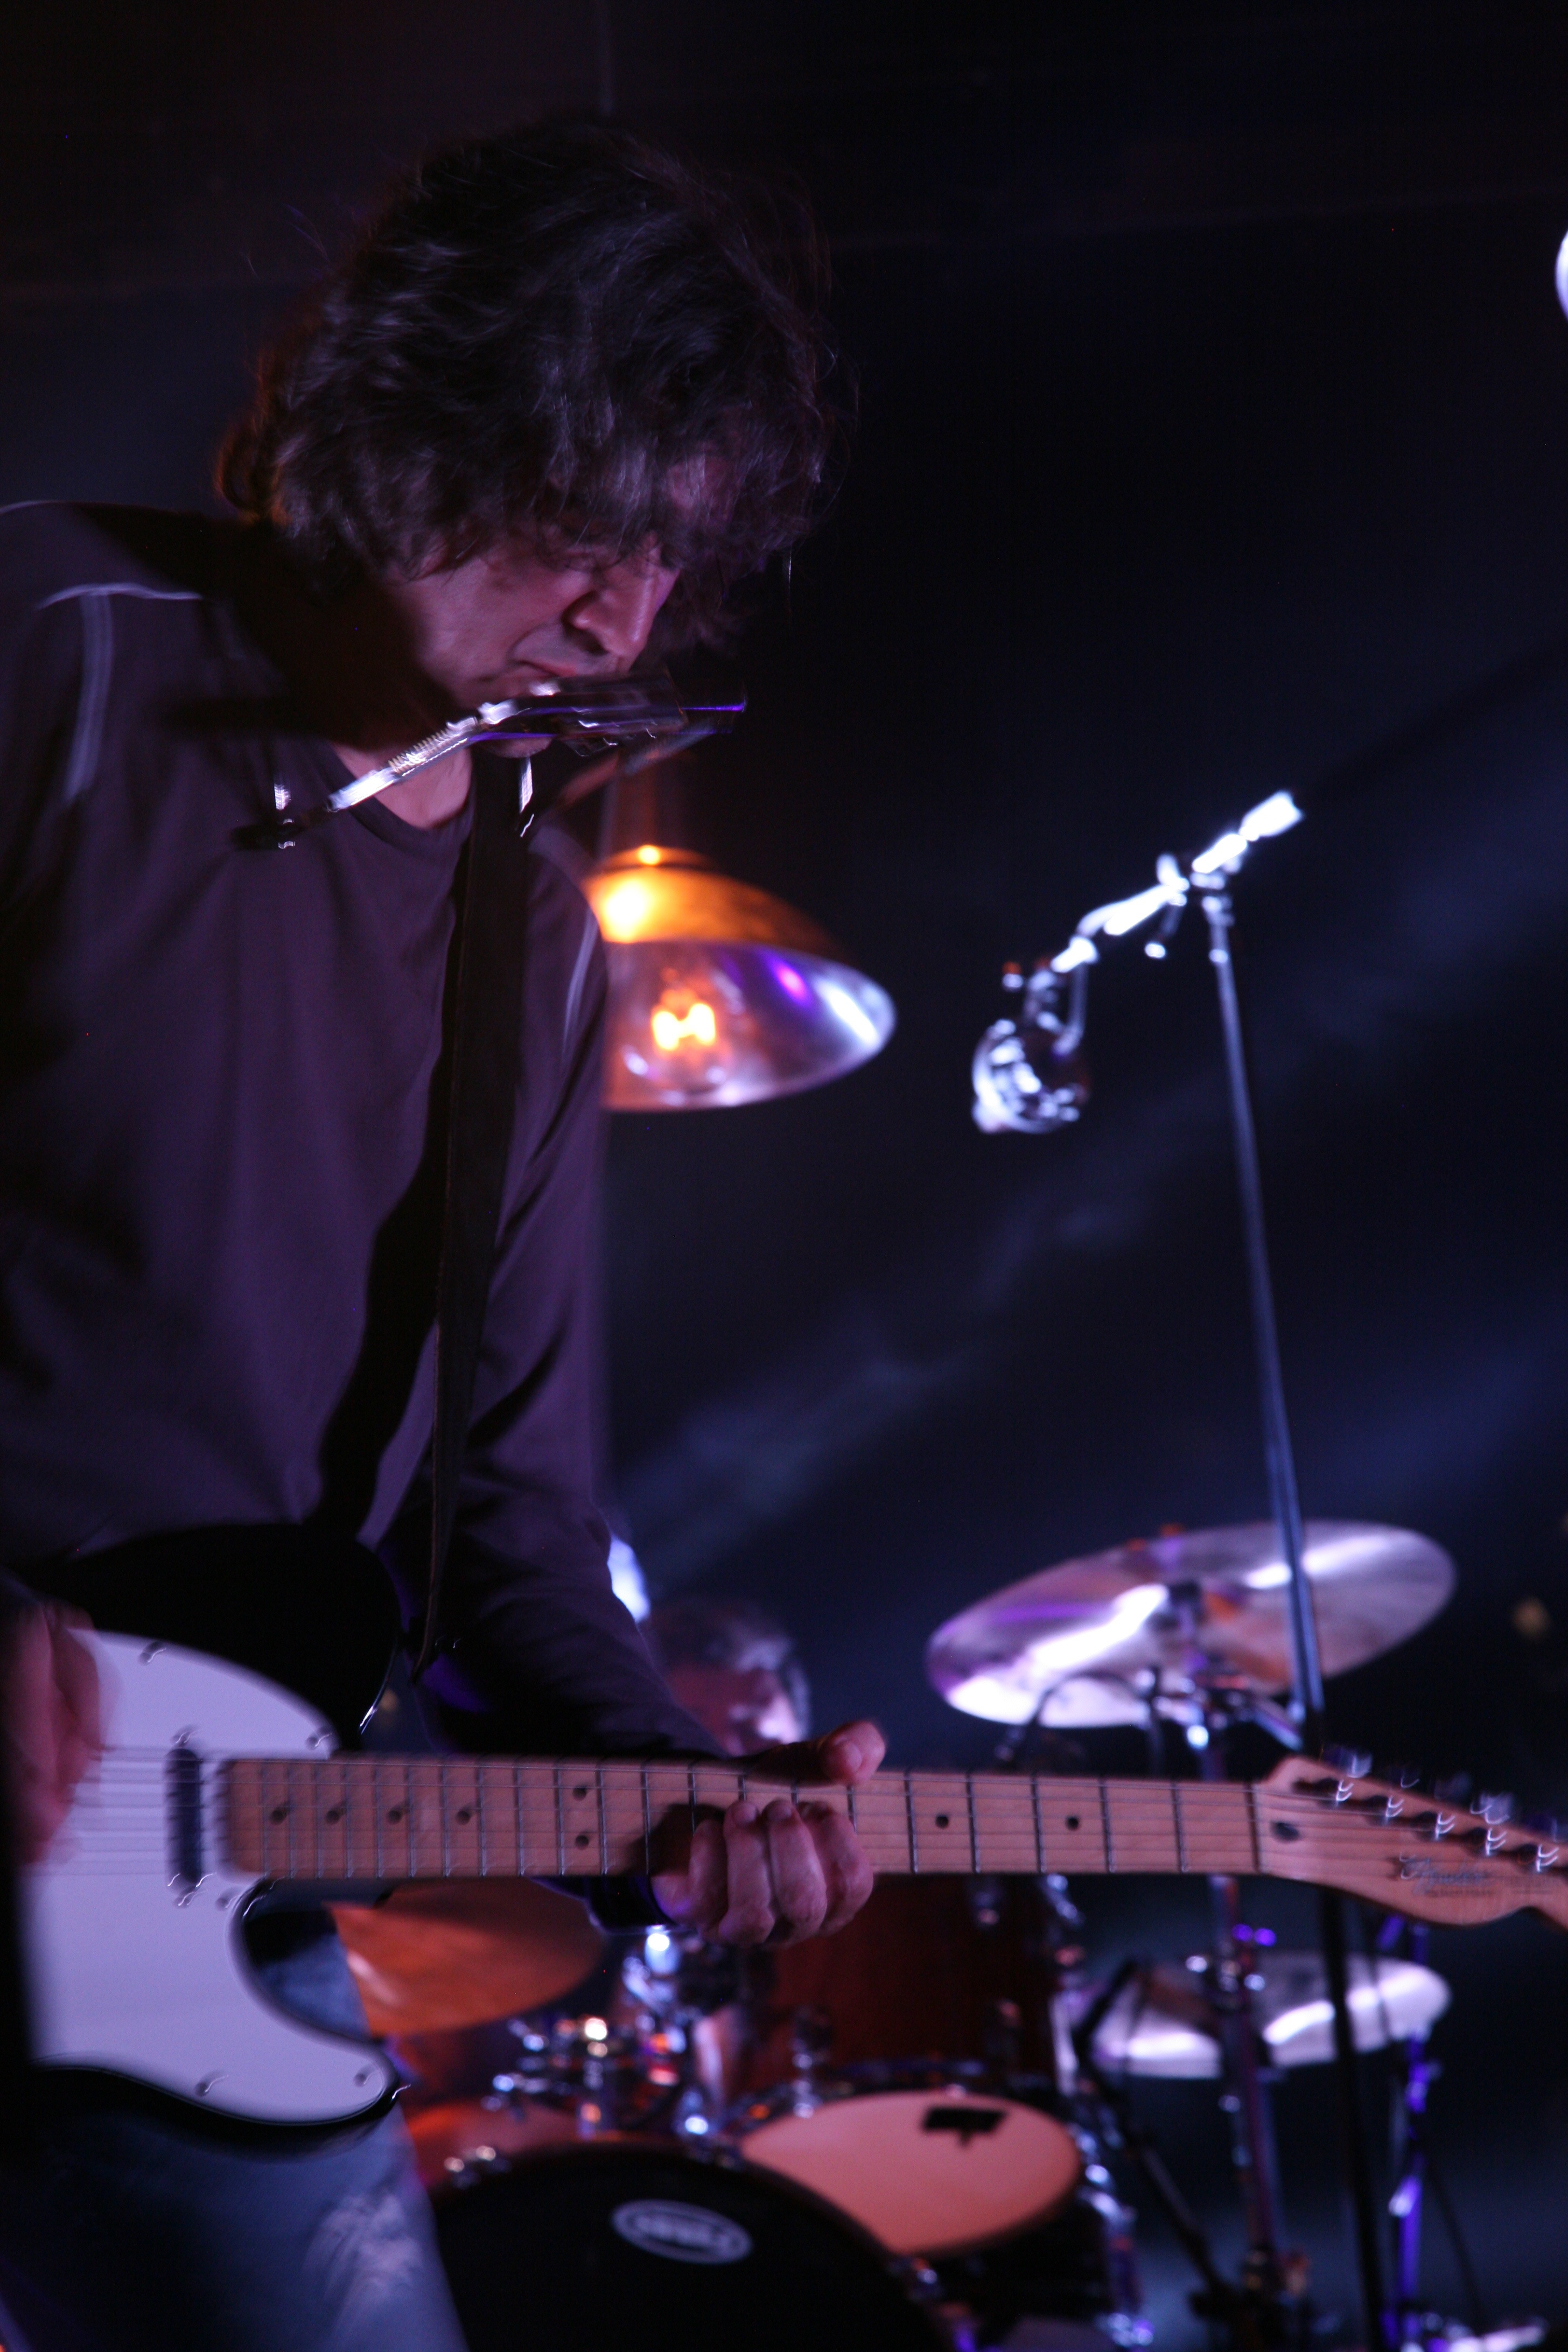
music, guitar, concert, musician, drum, stage, performance, bassist, singing, guitarist, drums, drummer, entertainment, murat, jeanlouismurat, villierssurmarne, festivaldemarne, fredjimenez, stephanereynaud, brunoclavaizolle, performing arts, singer songwriter, rock concert, musical ensemble